The Unseen University Challenge

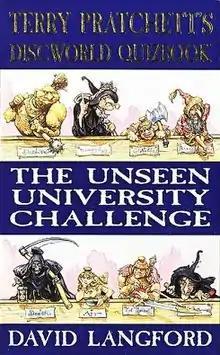
First edition (publ. Gollancz Books)

The Unseen University Challenge is a book of trivia questions related to Terry Pratchett's "Discworld" novels. It was written by David Langford (with Terry Pratchett's permission) and was published in 1996. Its name is a reference to the television quiz "University Challenge". Unseen University is the Wizard's university in Ankh-Morpork. The book was the number 6 best-seller in paperback non-fiction on 15 June 1996.